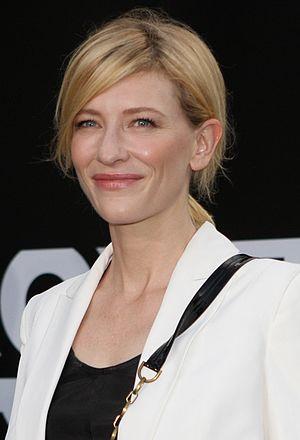
Hela est une divinité et une super-vilaine évoluant dans l’univers Marvel de la maison d'édition Marvel Comics. Créé par le scénariste Stan Lee et le dessinateur Jack Kirby, le personnage de fiction apparaît pour la première fois dans le comic book Journey into Mystery #102 en mars 1964.